Colin Edwards

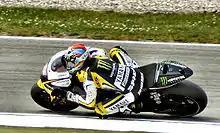
Edwards at the 2009 Dutch TT

Edwards once again demonstrated consistent form in the 2009 MotoGP season, establishing himself as the strongest satellite rider in the championship. He secured a second-place finish in the British Grand Prix at Donington Park.